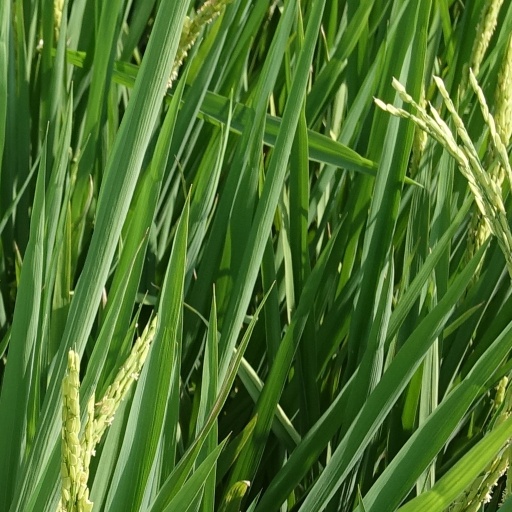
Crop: rice